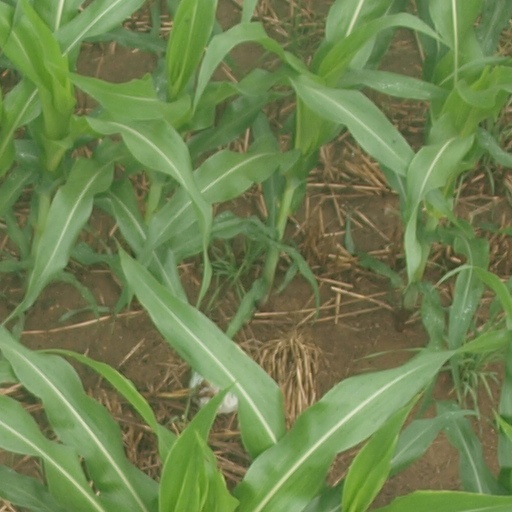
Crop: maize; corn